Sprint car racing

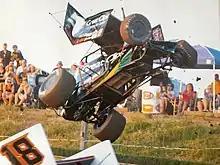
A World of Outlaws sprint car flips down the backstretch at Cedar Lake Speedway, Wisconsin

Safety in sprint car racing has continuously evolved over the years as the cars have gotten faster and teams look to garner any advantage with weight and horsepower. While many regulations are centered around the class or division, each sanctioning body typically has a section in its rulebook dedicated to safety. These can vary between sanctioning bodies, and many even set safety standards for those hosting an event.